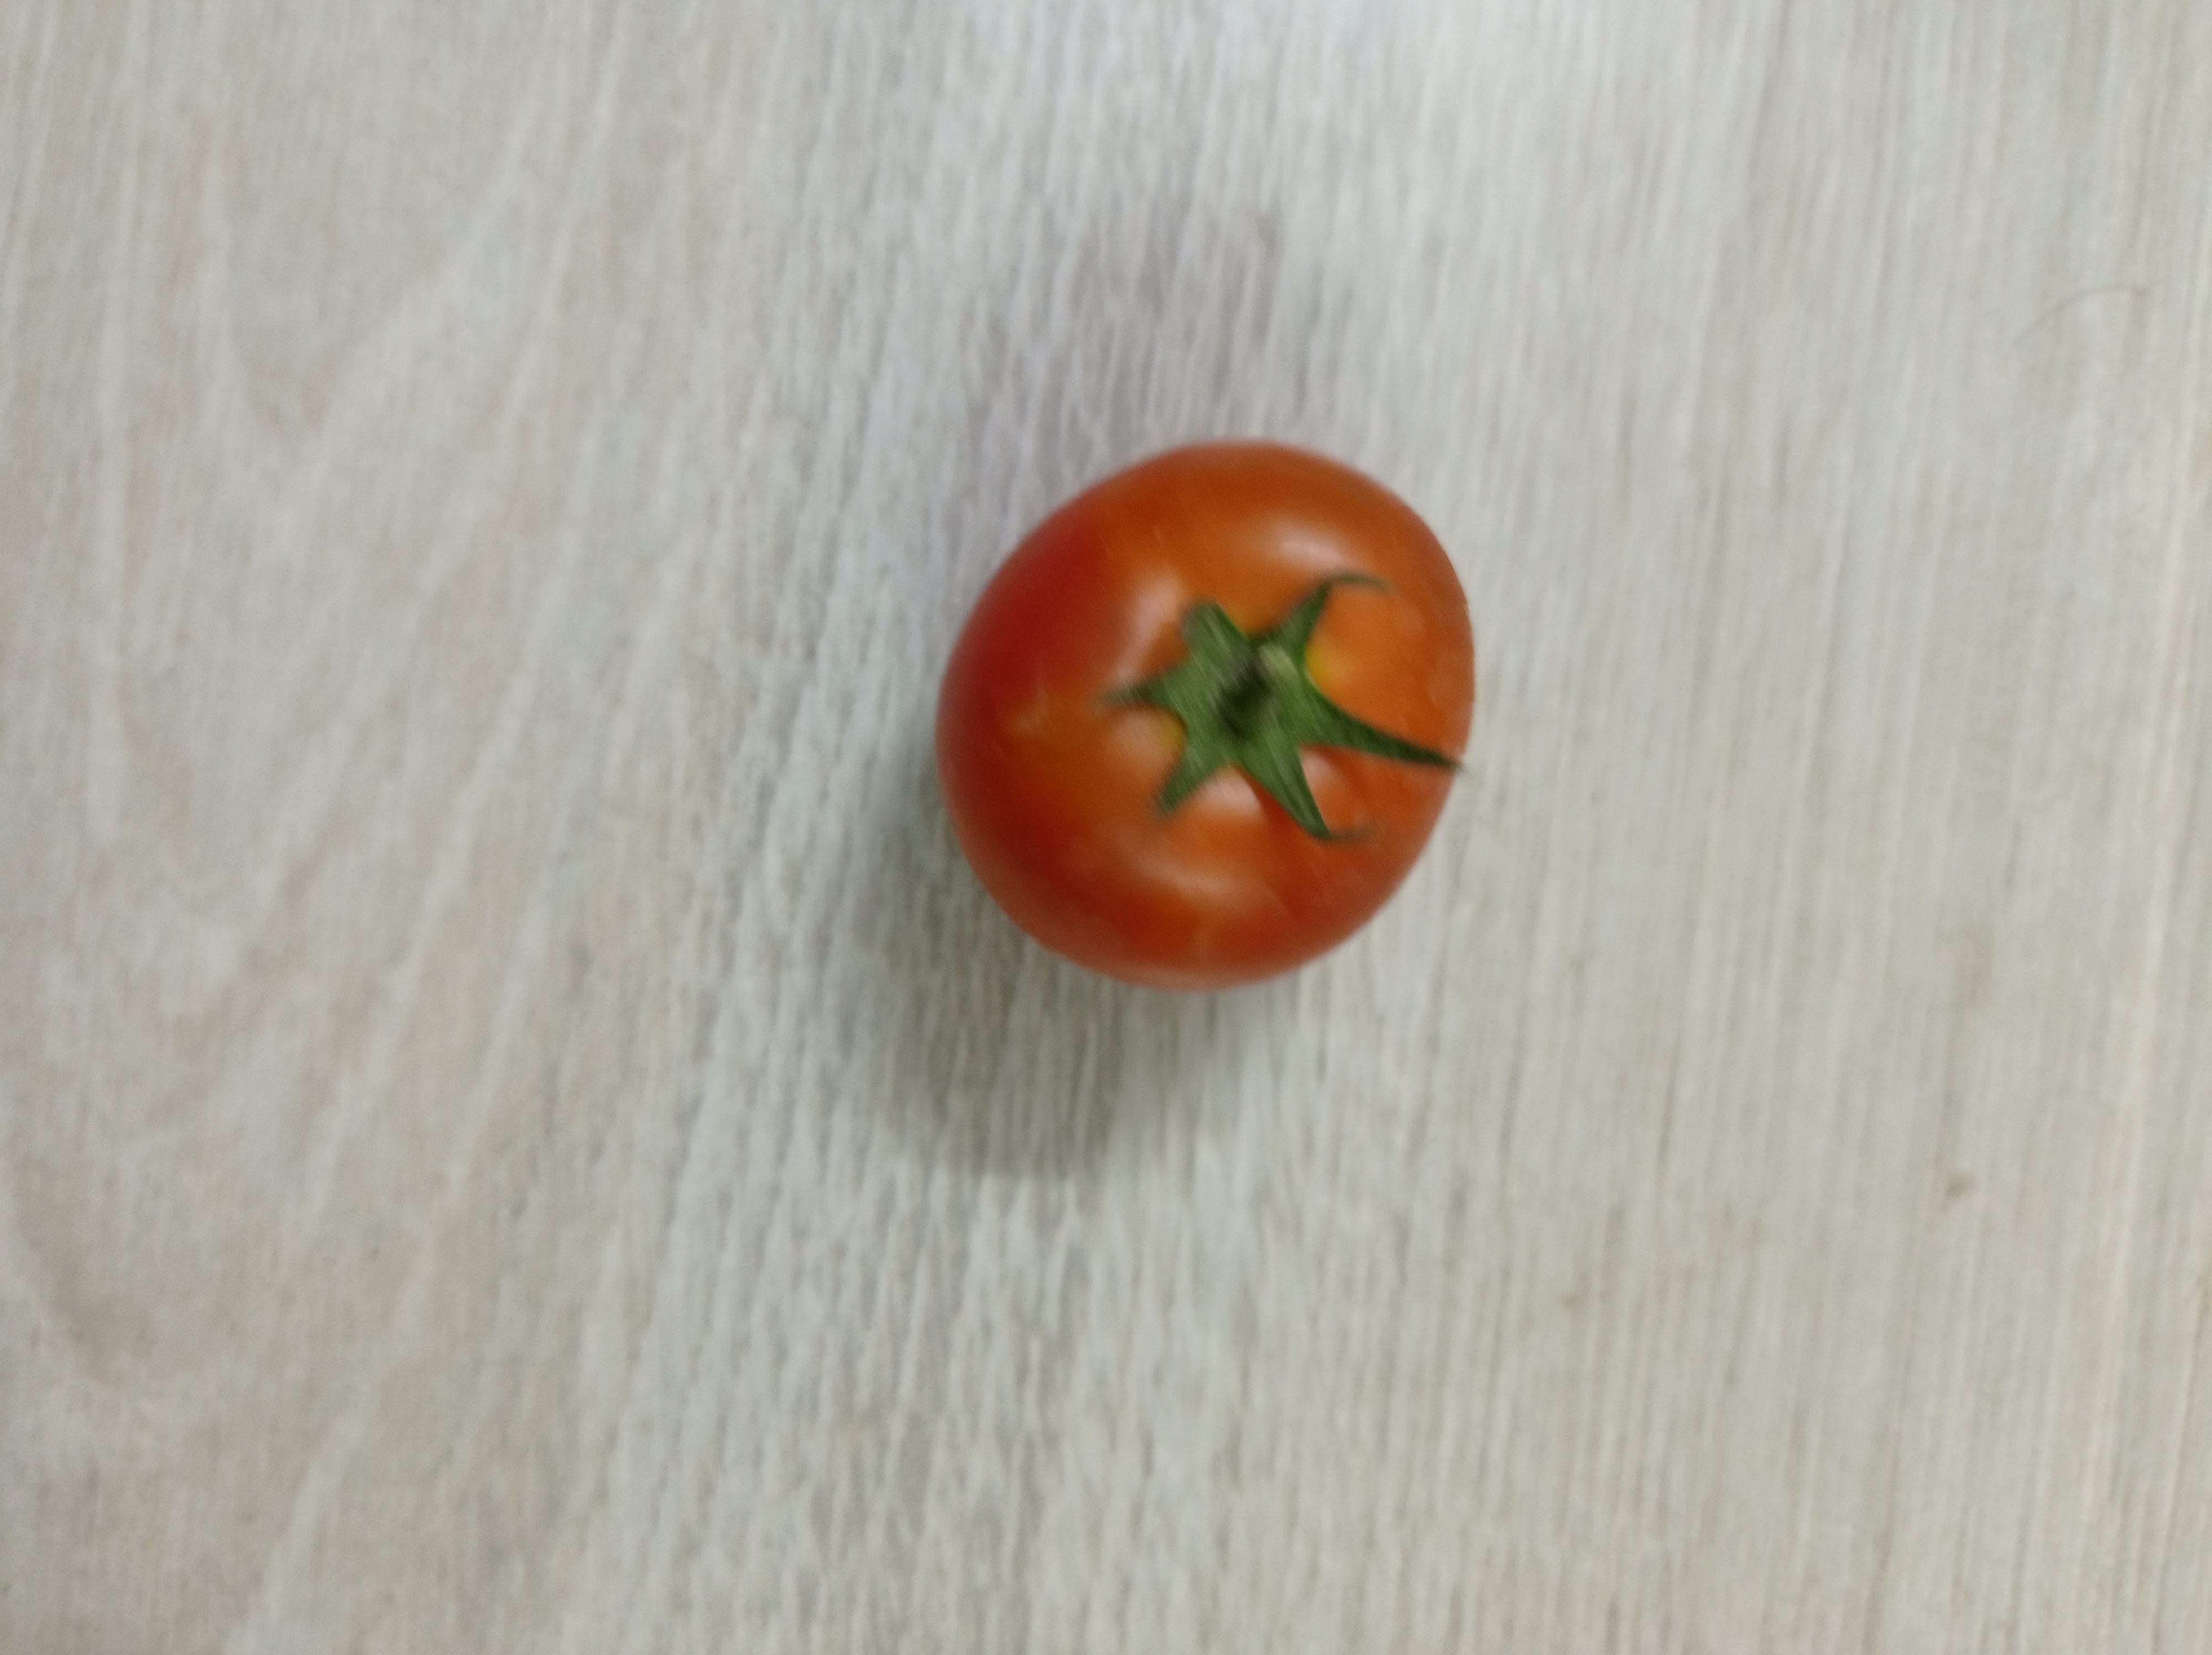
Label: Fresh